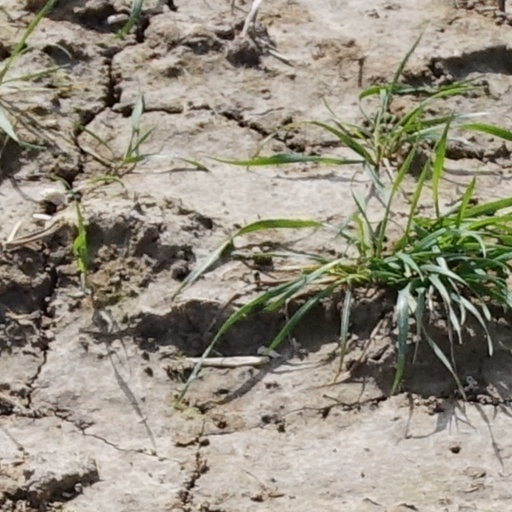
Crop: wheat